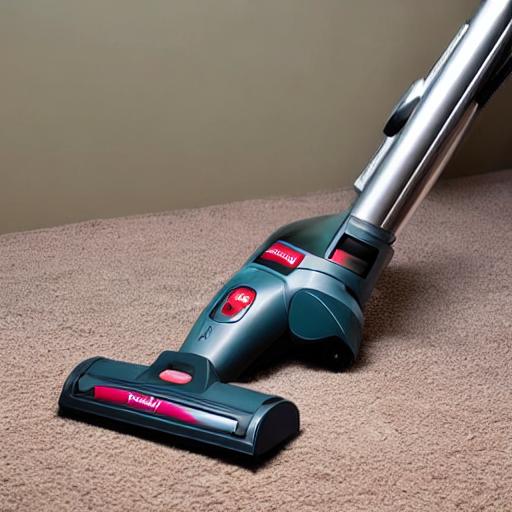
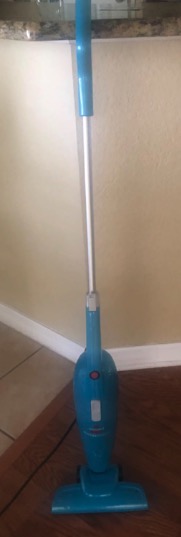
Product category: items_vacuum
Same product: no